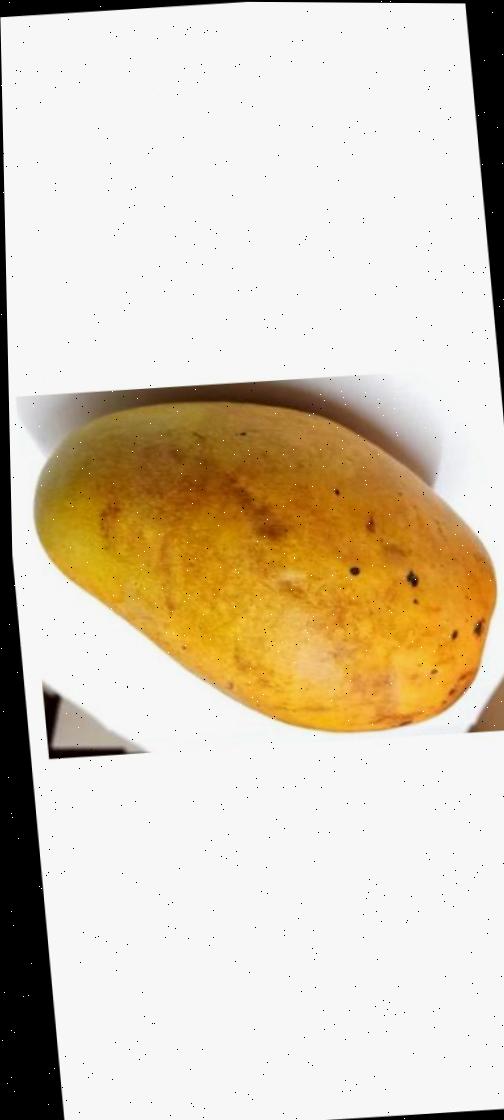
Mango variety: Bari-11